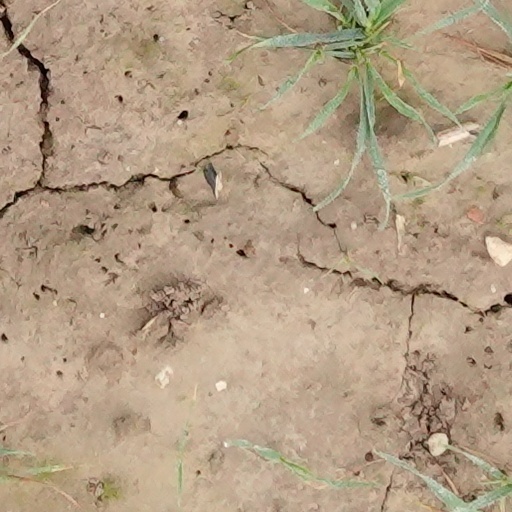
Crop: wheat